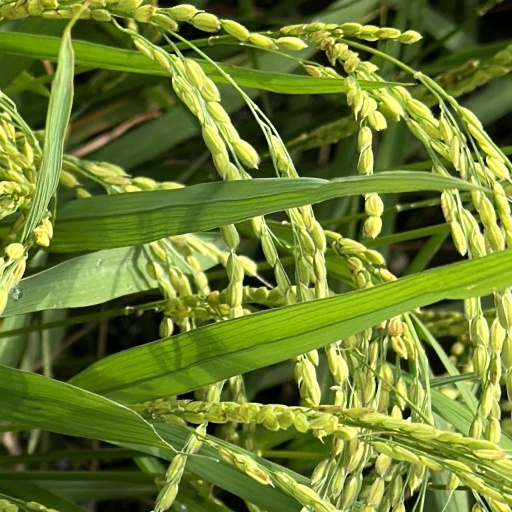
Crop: rice